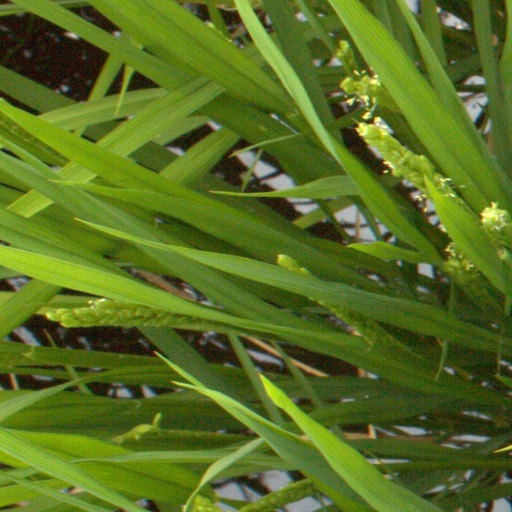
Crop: rice